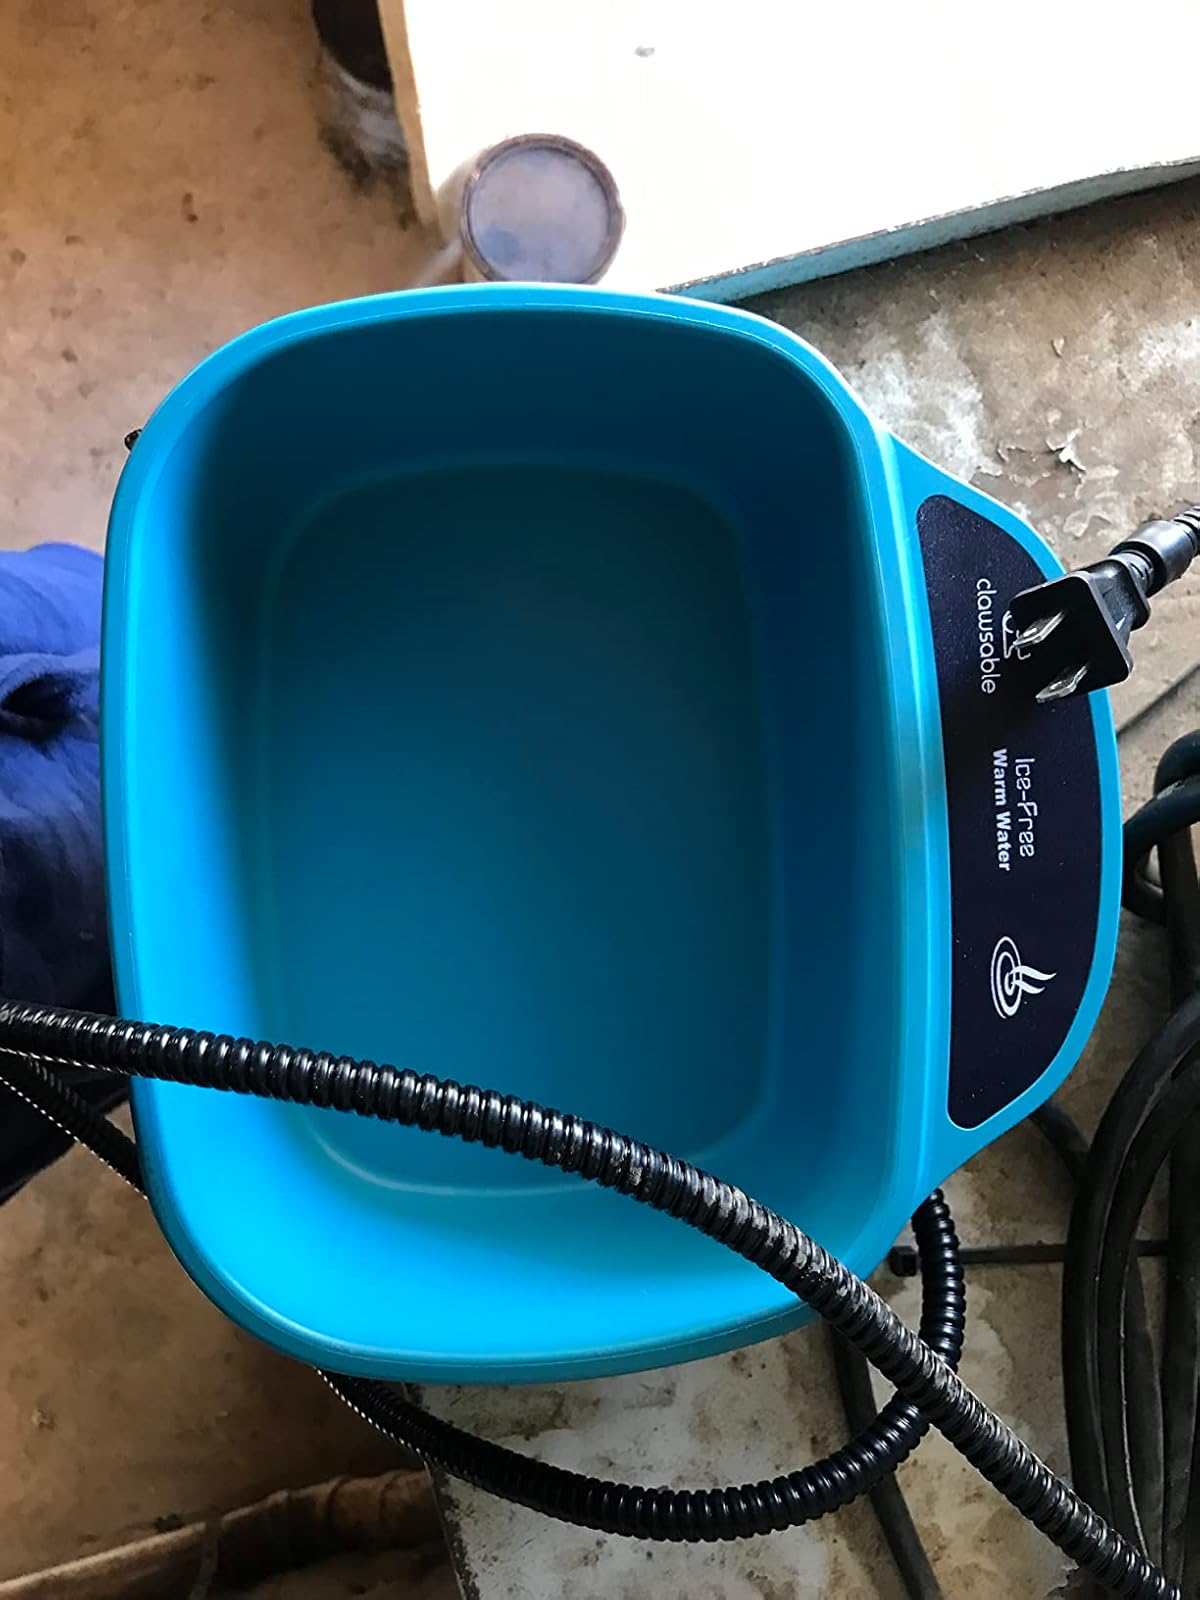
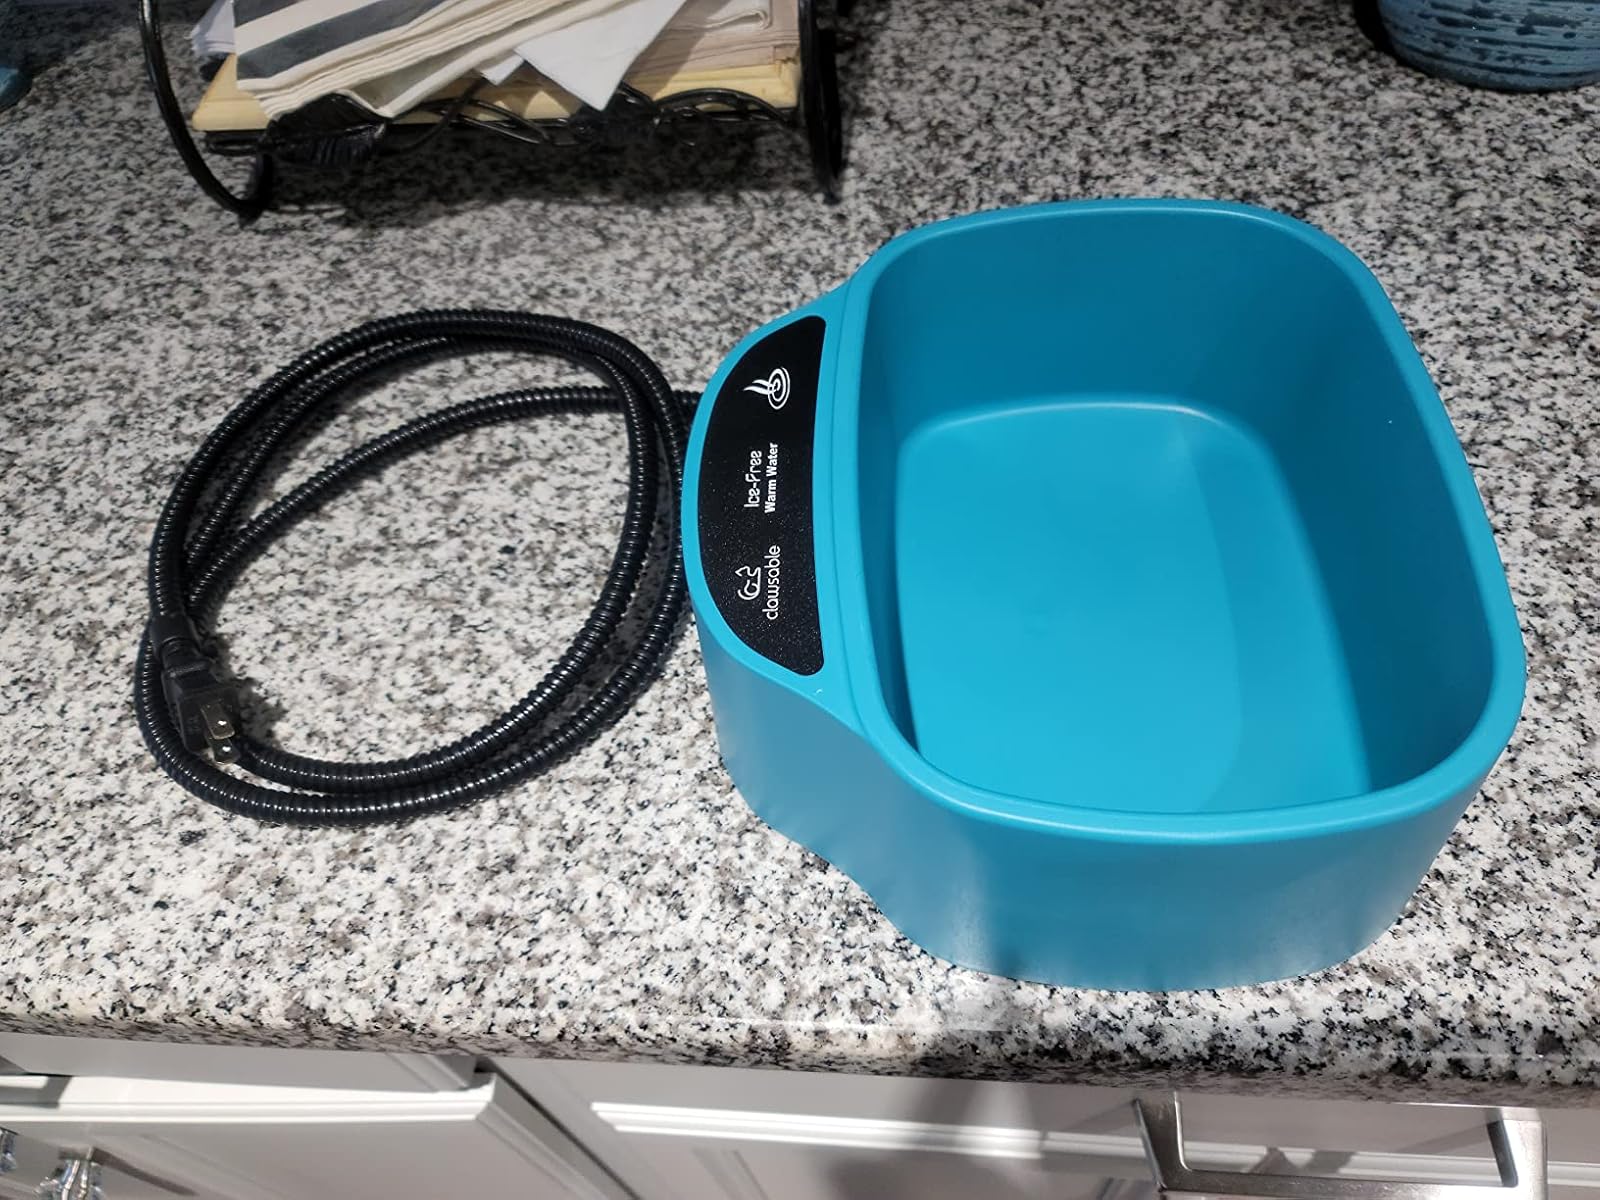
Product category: items_bowl
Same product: yes